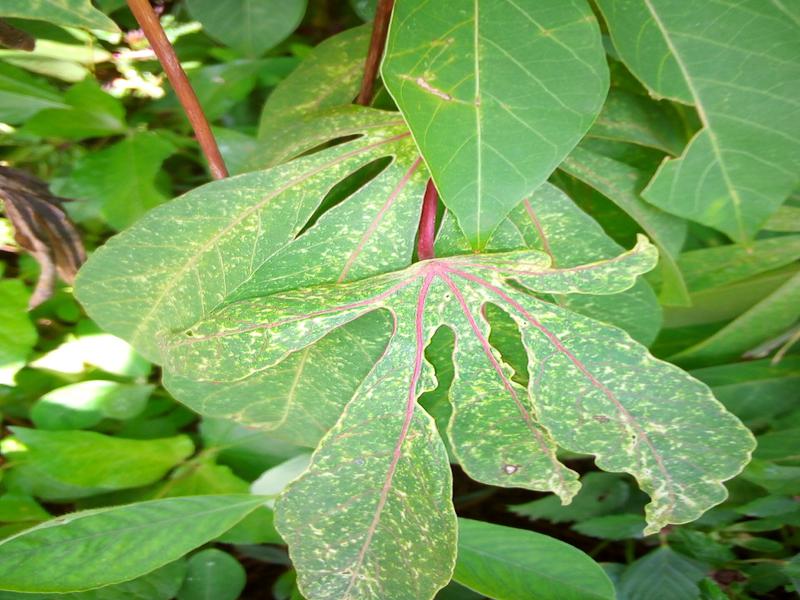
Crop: cassava
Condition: green_mottle